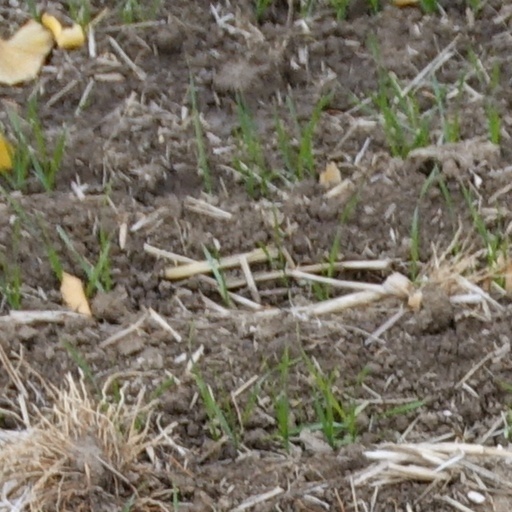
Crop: wheat